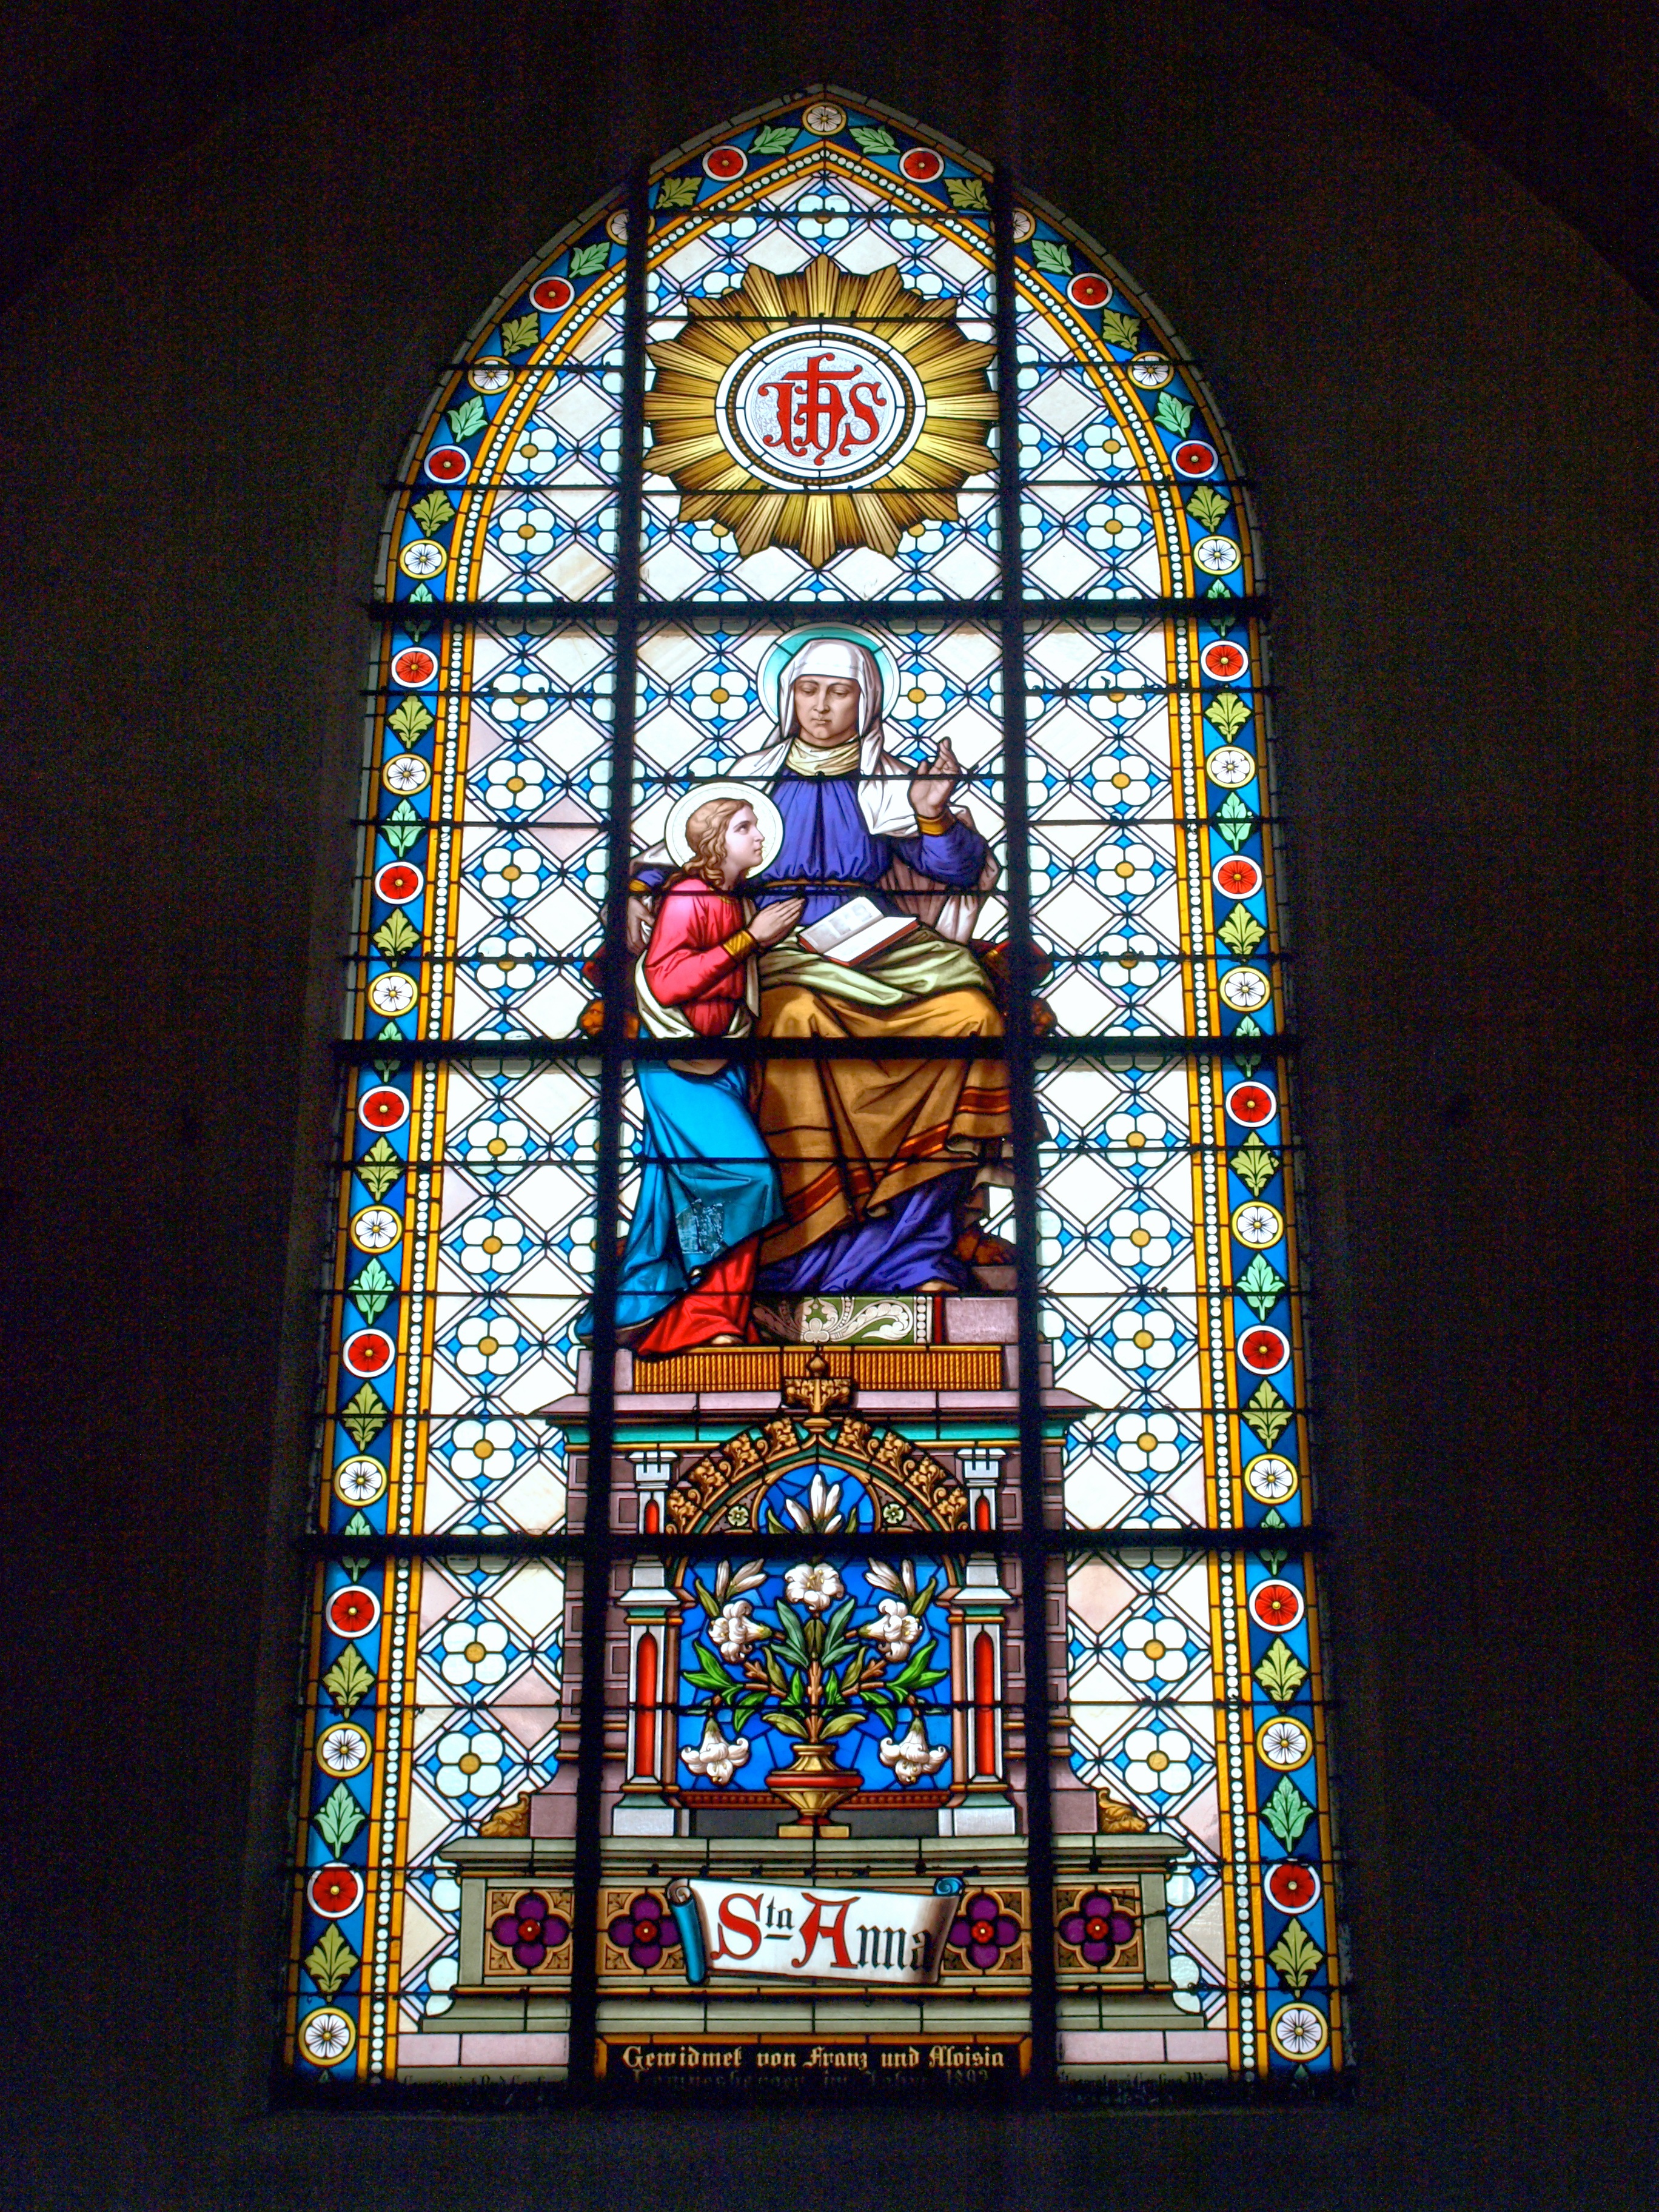
interior, window, glass, color, church, decor, material, stained glass, ybbsitz, hl johannes